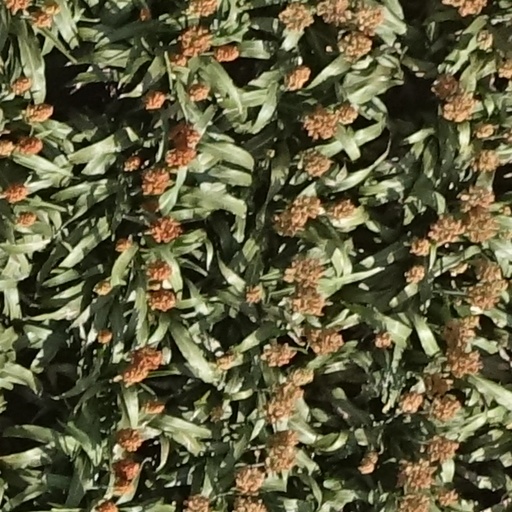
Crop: sorghum